Tan Son Nhut Air Base

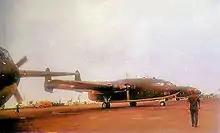
C-119Gs of the RVNAF 819th Transport Squadron

At 01:15 on 18 February a VC rocket and mortar attack on the base destroyed 6 aircraft and damaged 33 others and killed one person. A rocket attack the next day hit the civilian air terminal killing one person and six further rocket/mortar attacks over this period killed another six people and wounded 151. On 24 February another rocket and mortar attack damaged base buildings killing four US personnel and wounding 21.